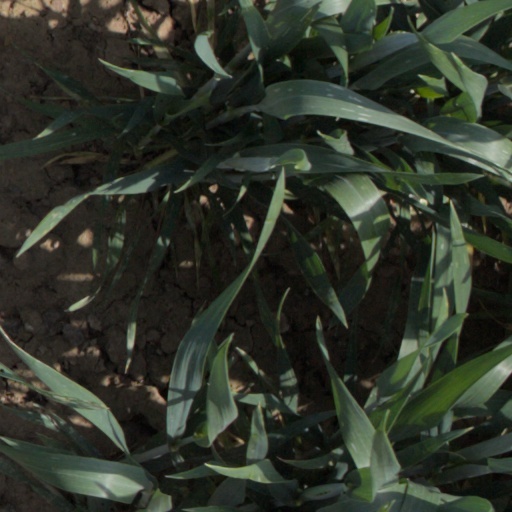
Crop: wheat